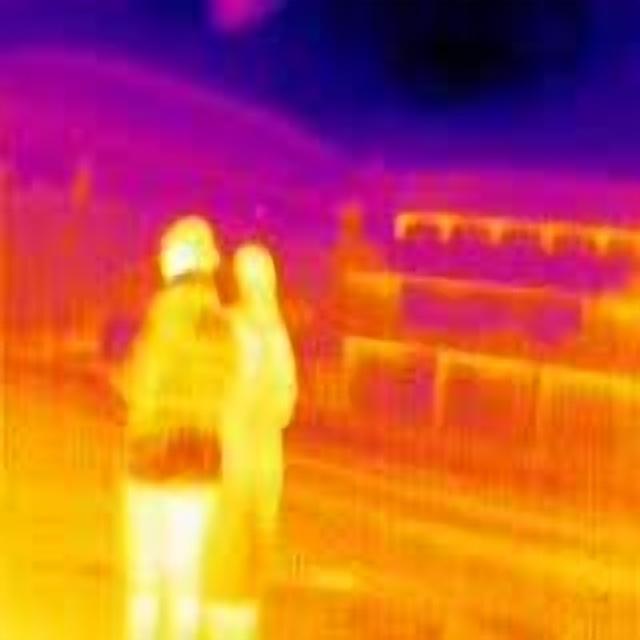
Detected objects:
label: person
label: person